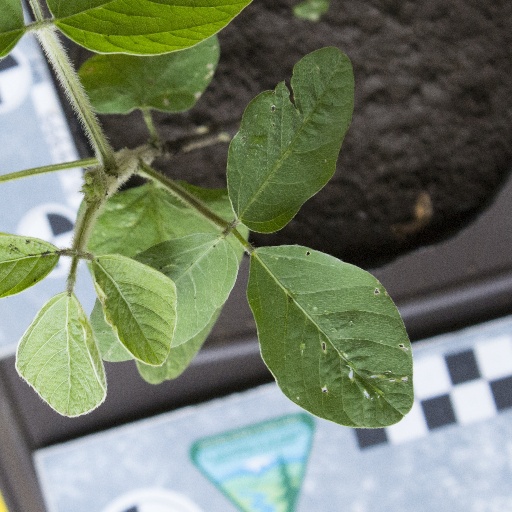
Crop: soybean